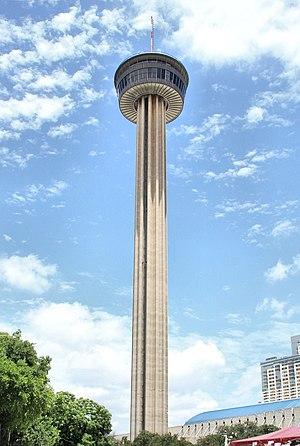
La Tower of the Americas est une tour d'observation de 228,6 mètres construite à San Antonio dans l'État du Texas.
HemisFair ’68 est une Exposition dite « Spécialisée » reconnue par le Bureau International des Expositions qui s’est déroulée du 6 avril au 6 octobre 1968 à San Antonio dans le sud de l'État du Texas, aux États-Unis, sur le thème « La confluence des civilisations aux Amériques ». L’Exposition a été organisée pour célébrer le 150ème anniversaire de San Antonio. Le site de l’Exposition, devenu aujourd’hui l’« Hemisfair Park » se distinguait par sa tour HemisFair. Dans le pavillon des Etats Unis se trouvaient le plus grand cinéma de l’époque avec un écran de 43*12.